Religious horror

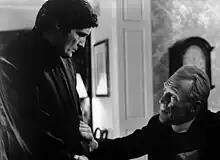
Jason Miller and Max von Sydow as priests in "The Exorcist"

Religious horror is a subgenre of horror film whose common themes are based on religion and focus heavily on supernatural beings, often with demons as the main antagonists that bring a sense of threat. Such films commonly use religious elements, including the crucifix or cross, holy water, the Bible, the rosary, the sign of the cross, the church, and prayer, which are forms of religious symbols and rituals used to depict the use of faith to defeat evil. Despite its main focus on religion, it can also contain graphic violence.